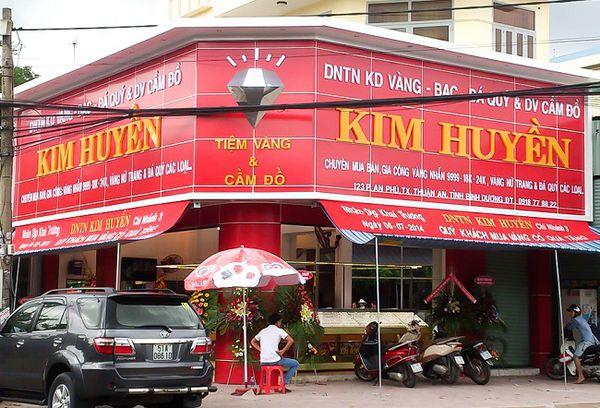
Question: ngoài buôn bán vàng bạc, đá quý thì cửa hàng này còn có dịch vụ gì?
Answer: cầm đồ